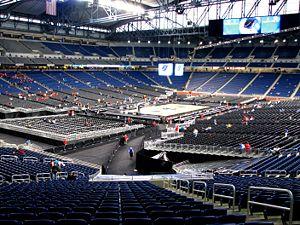
Le Ford Field est un stade couvert de football américain situé à côté du Comerica Park dans le centre-ville de Détroit, dans le Michigan.